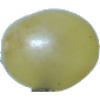
Label: Grape White 1